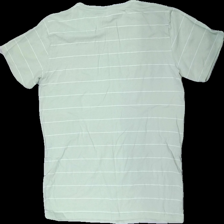
View: back
Type: T-shirt
Category: Ladies
Brand: Not in the list
Brand text on label: S.C.W
Colors: Green, White
Material: 100% cotton
Pattern: Striped
Cut: Regular, C-collar
Size: L
Season: All
Price range: <50
Recommended usage: Reuse